Philosophy of religion

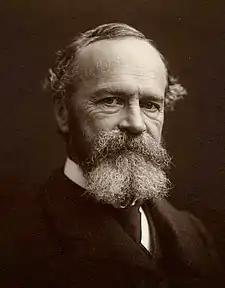
William James wrote "The Varieties of Religious Experience", 1902

While religions resort to rational arguments to attempt to establish their views, they also claim that religious belief is at least partially to be accepted through faith, confidence or trust in one's religious belief. There are different conceptions or models of faith, including: